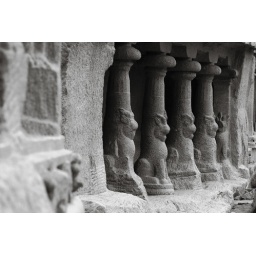
temple columns carved out of stone in Mahabalipuram, India